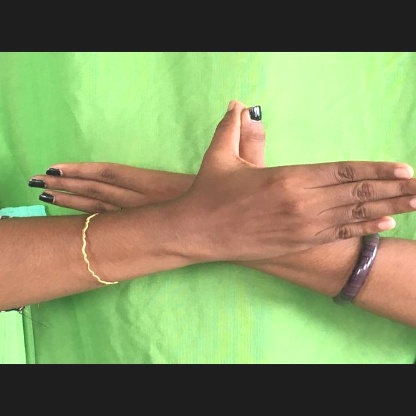
Mudra: Garuda